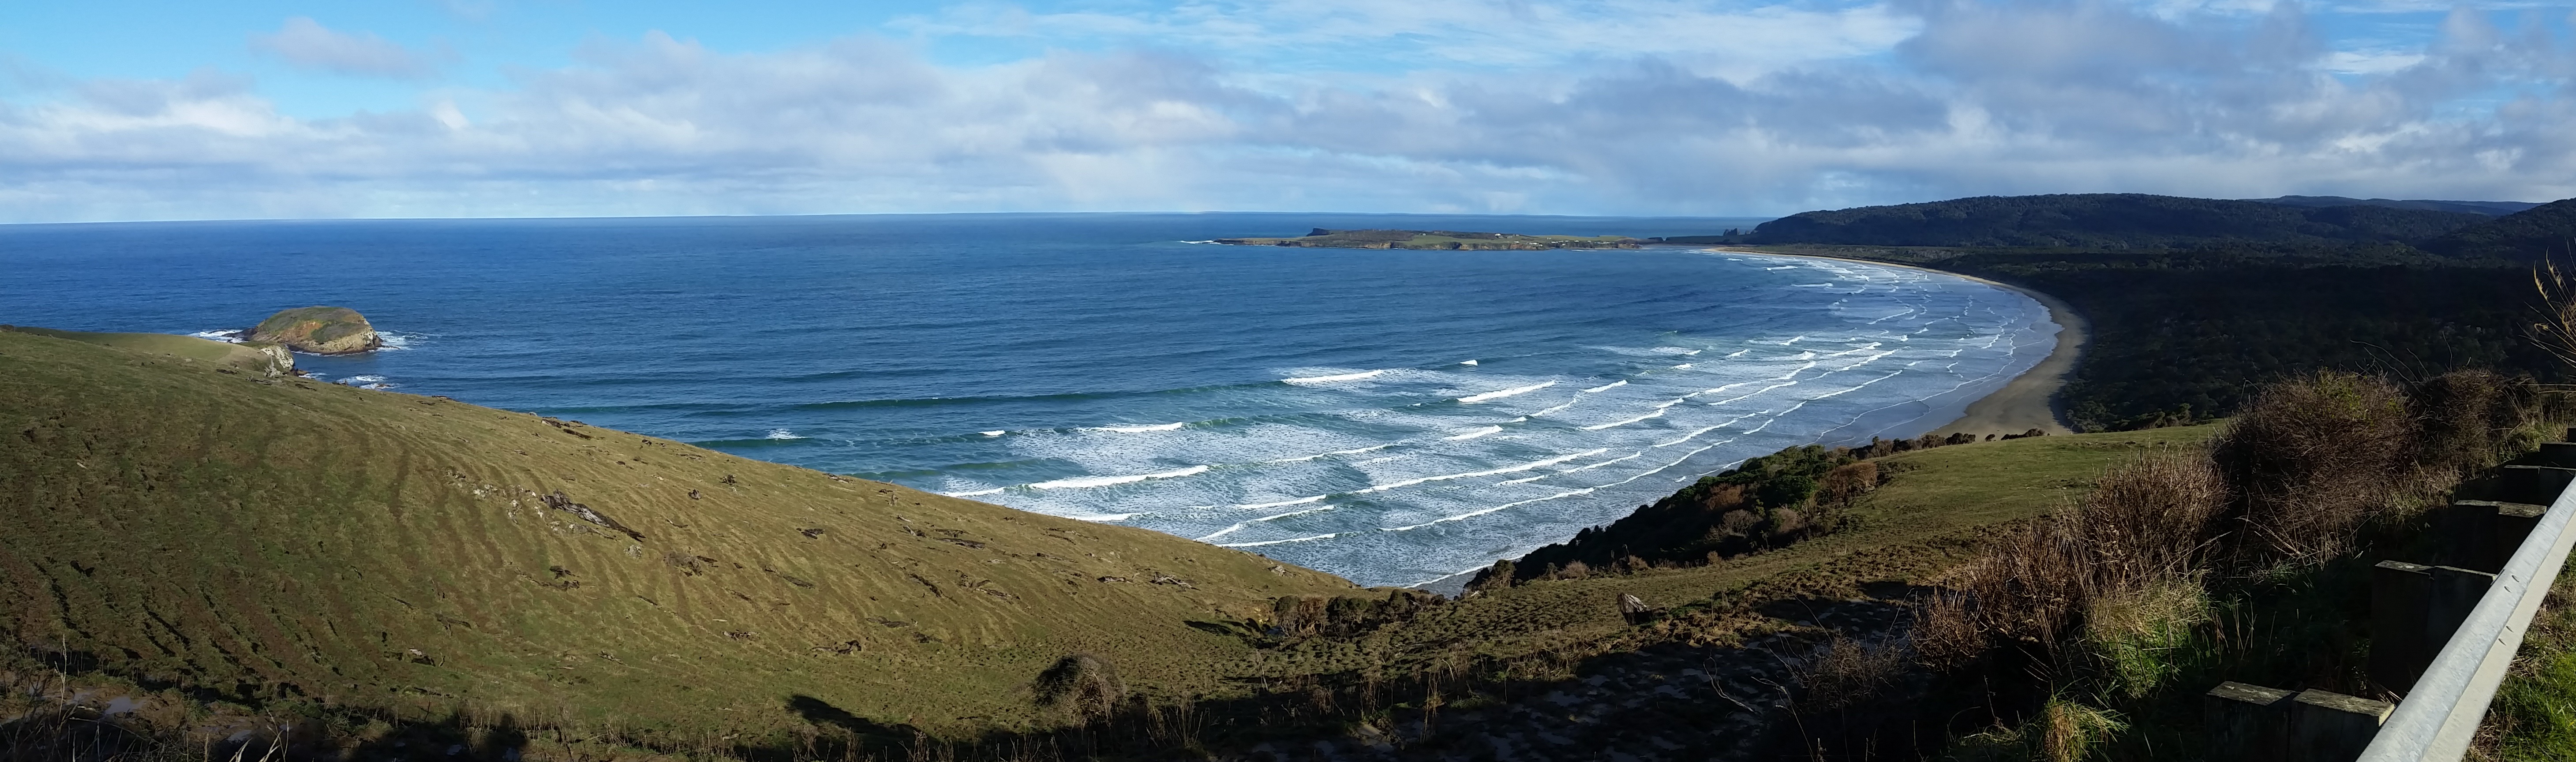
beach, sea, coast, water, ocean, shore, panorama, cliff, bay, fjord, tourism, terrain, body of water, waves, new zealand, cape, landform, geographical feature, geological phenomenon